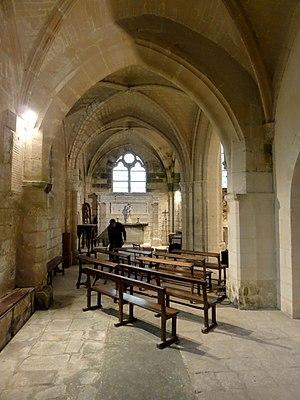
Intérieur de l'église - voir titre.
L'église Saint-Quentin est une église catholique paroissiale située à Nucourt, en France. Comme pour beaucoup d'autres églises vexinoises, le plan rectangulaire d'apparence simple et la relative homogénéité des élévations extérieures, imputable à la réfection d'une bonne partie de fenêtres, cachent en réalité un édifice complexe d'une grande diversité stylistique. L'église de Nucourt se singularise surtout par son implantation loin de toute habitation, et par ses deux clochers issus de deux époques différentes. Le clocher-porche occidental, inachevé, est de style Renaissance, et date de 1560 environ. Le clocher en bâtière central est de style gothique primitif, et date des alentours de 1175. Il peut être considéré comme l'archétype des clochers gothiques du Vexin. Sa base et le croisillon sud sont un peu antérieurs, et constituent les parties les plus anciennes de l'église.